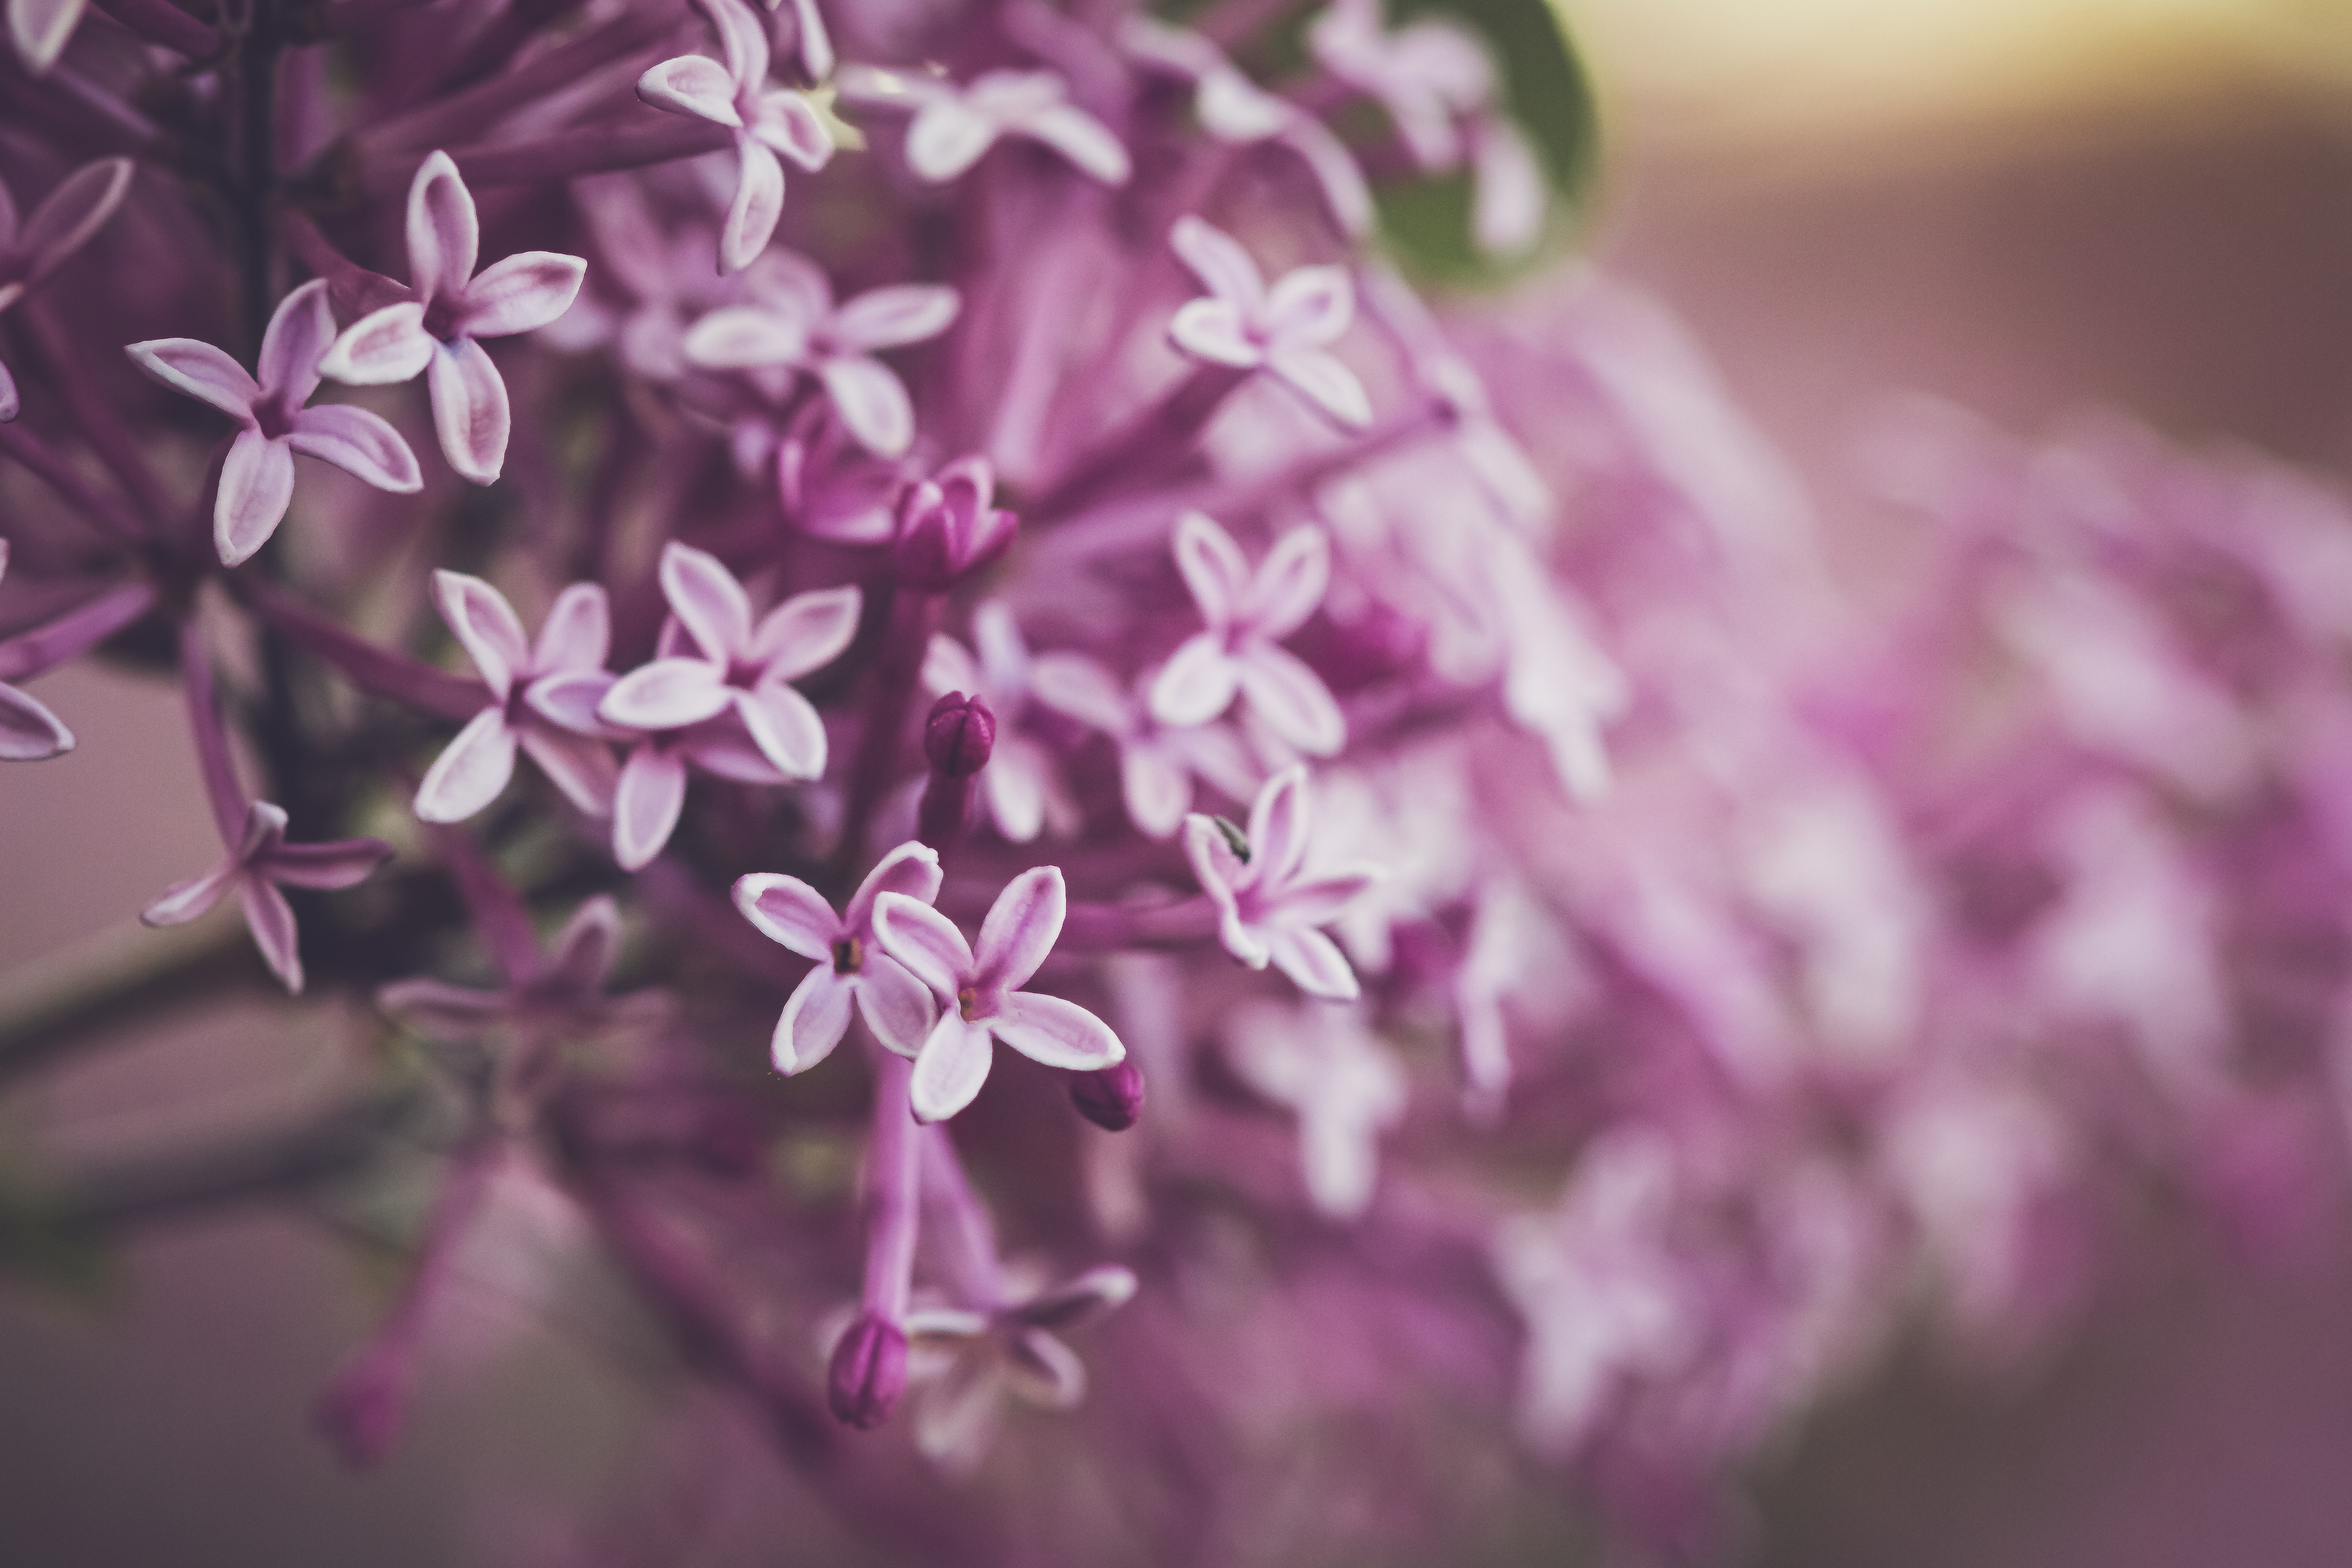
flower, plant, purple, petal, pink, violet, herbaceous plant, terrestrial plant, magenta, Tints and shades, flowering plant, grass, blossom, close up, annual plant, macro photography, twig, still life photography, Pedicel, wildflower, plant stem, tree, groundcover, art, floral design, pollen, Forb, buddleia, cornales, pink family